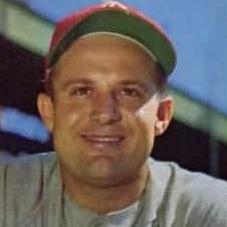
Age: 25